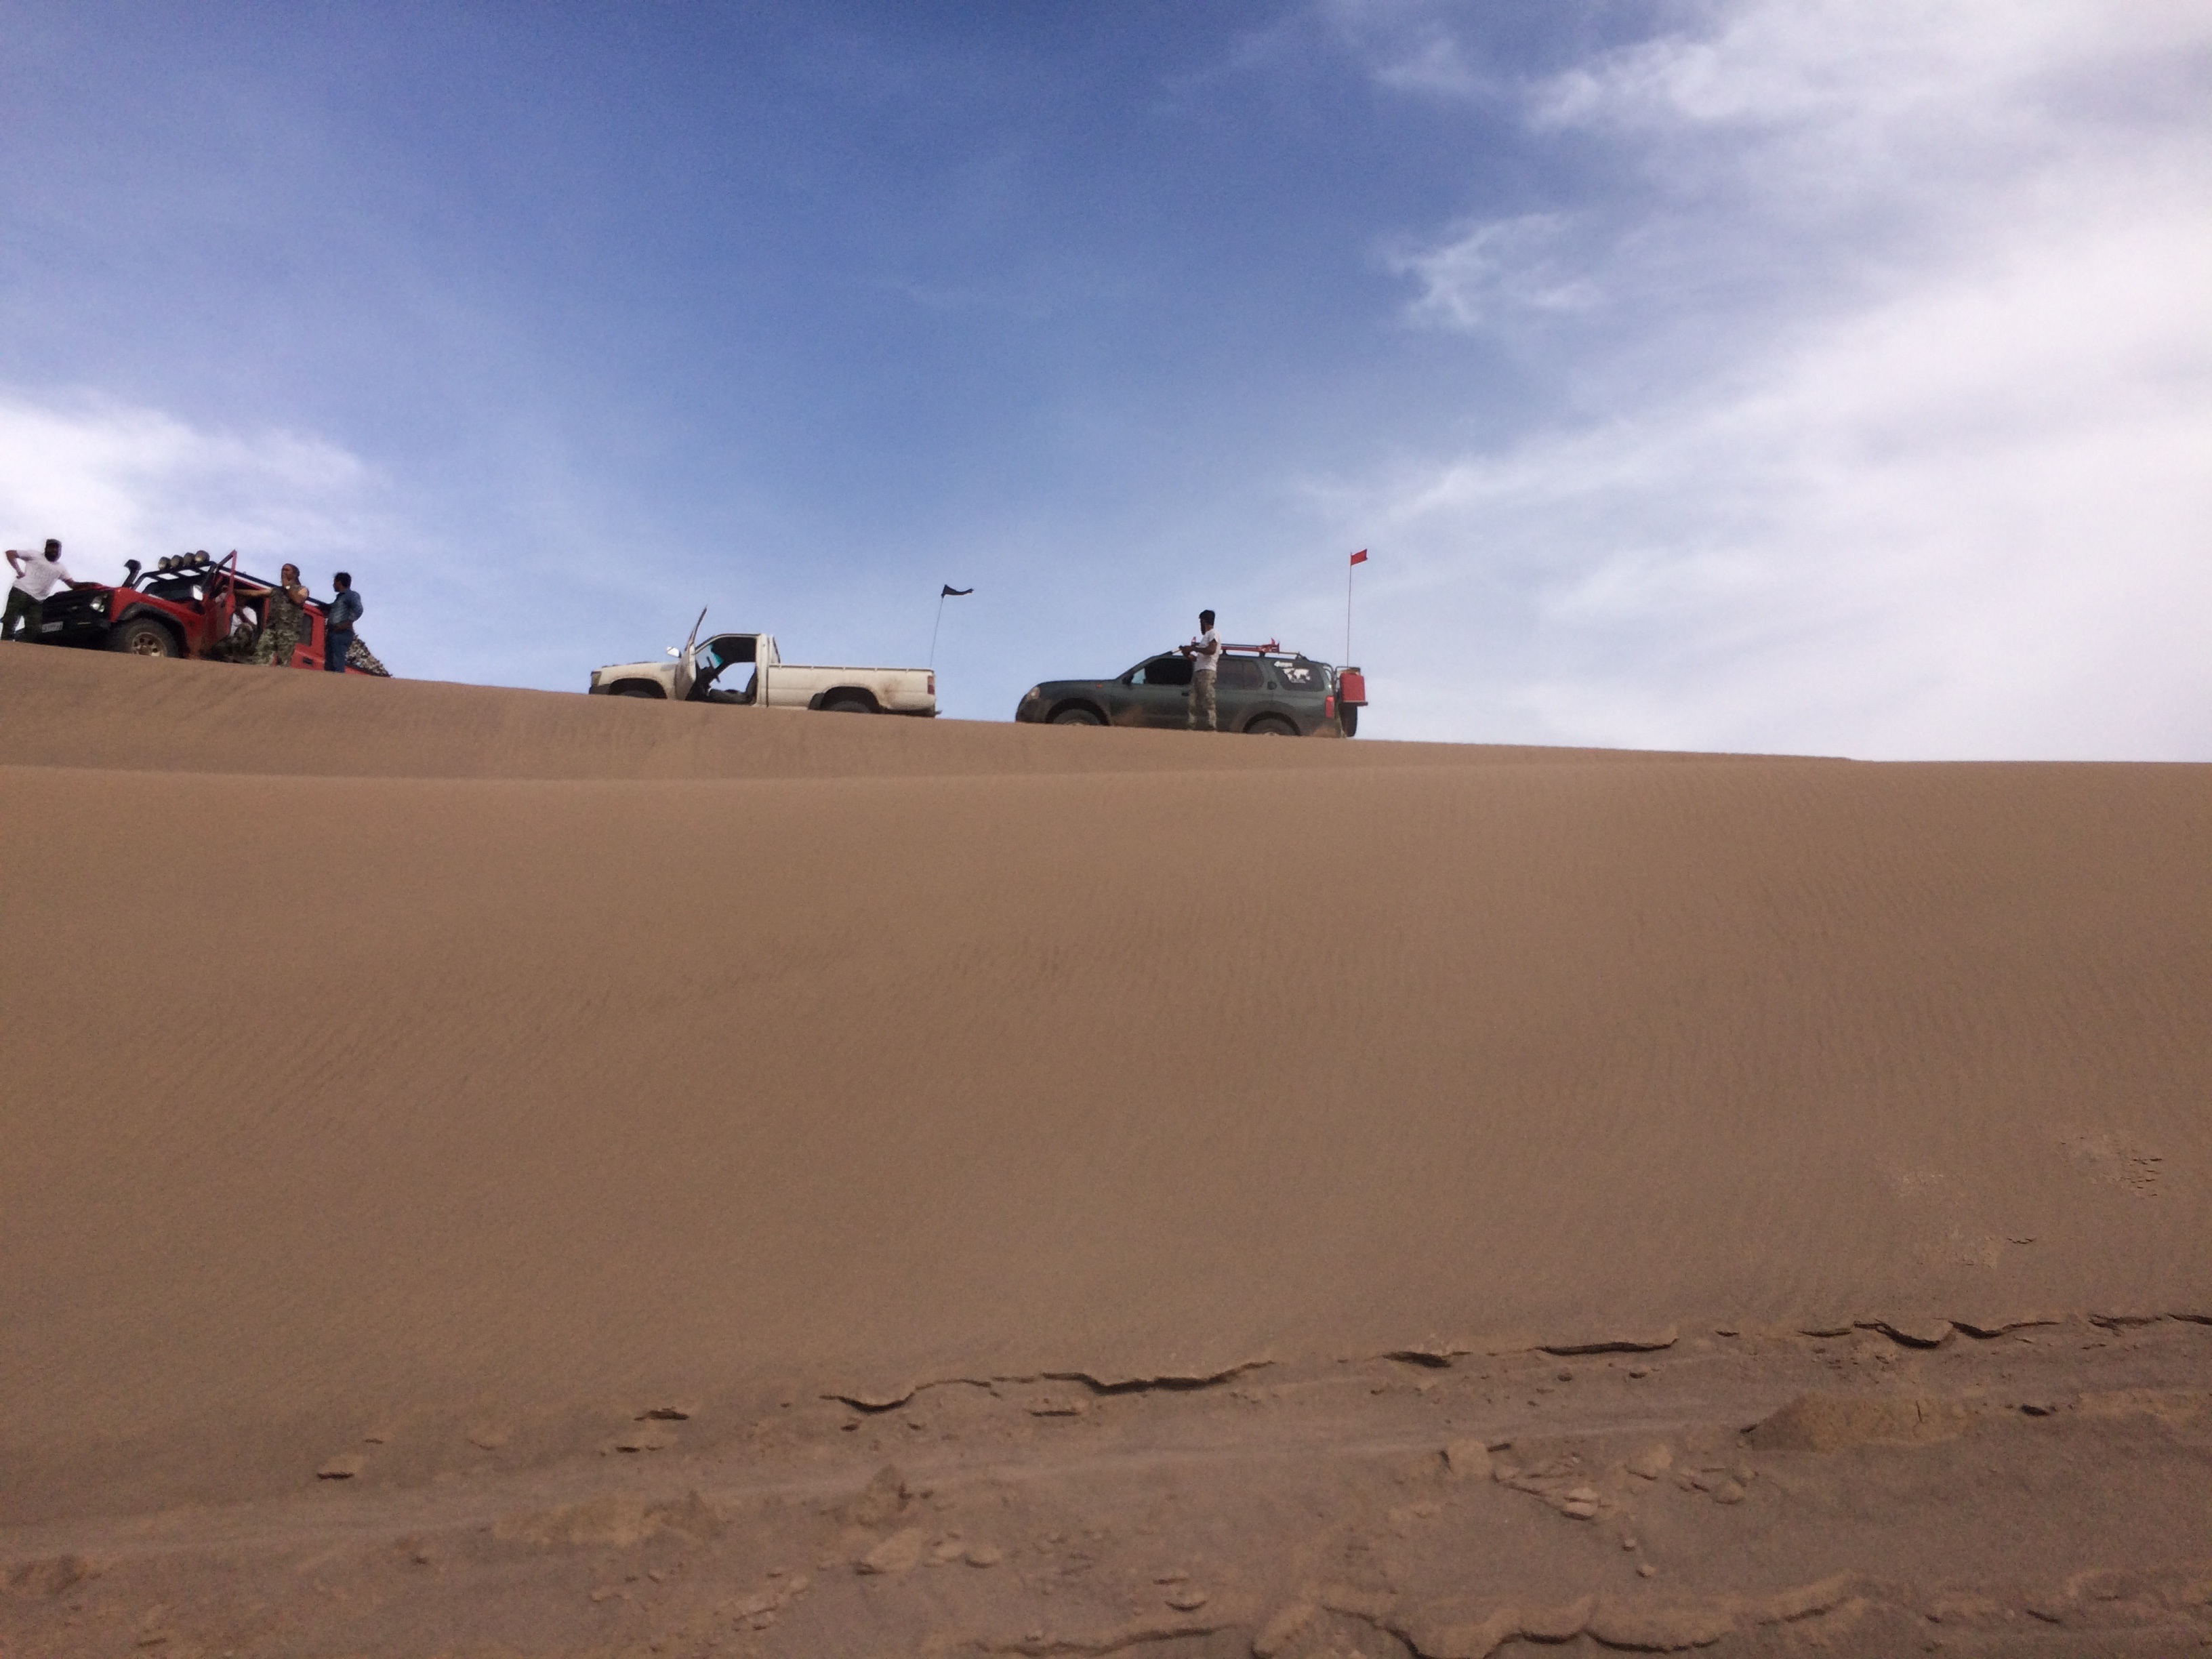
landscape, sand, desert, dune, soil, material, plain, plateau, habitat, sahara, wadi, landform, erg, natural environment, geographical feature, aeolian landform